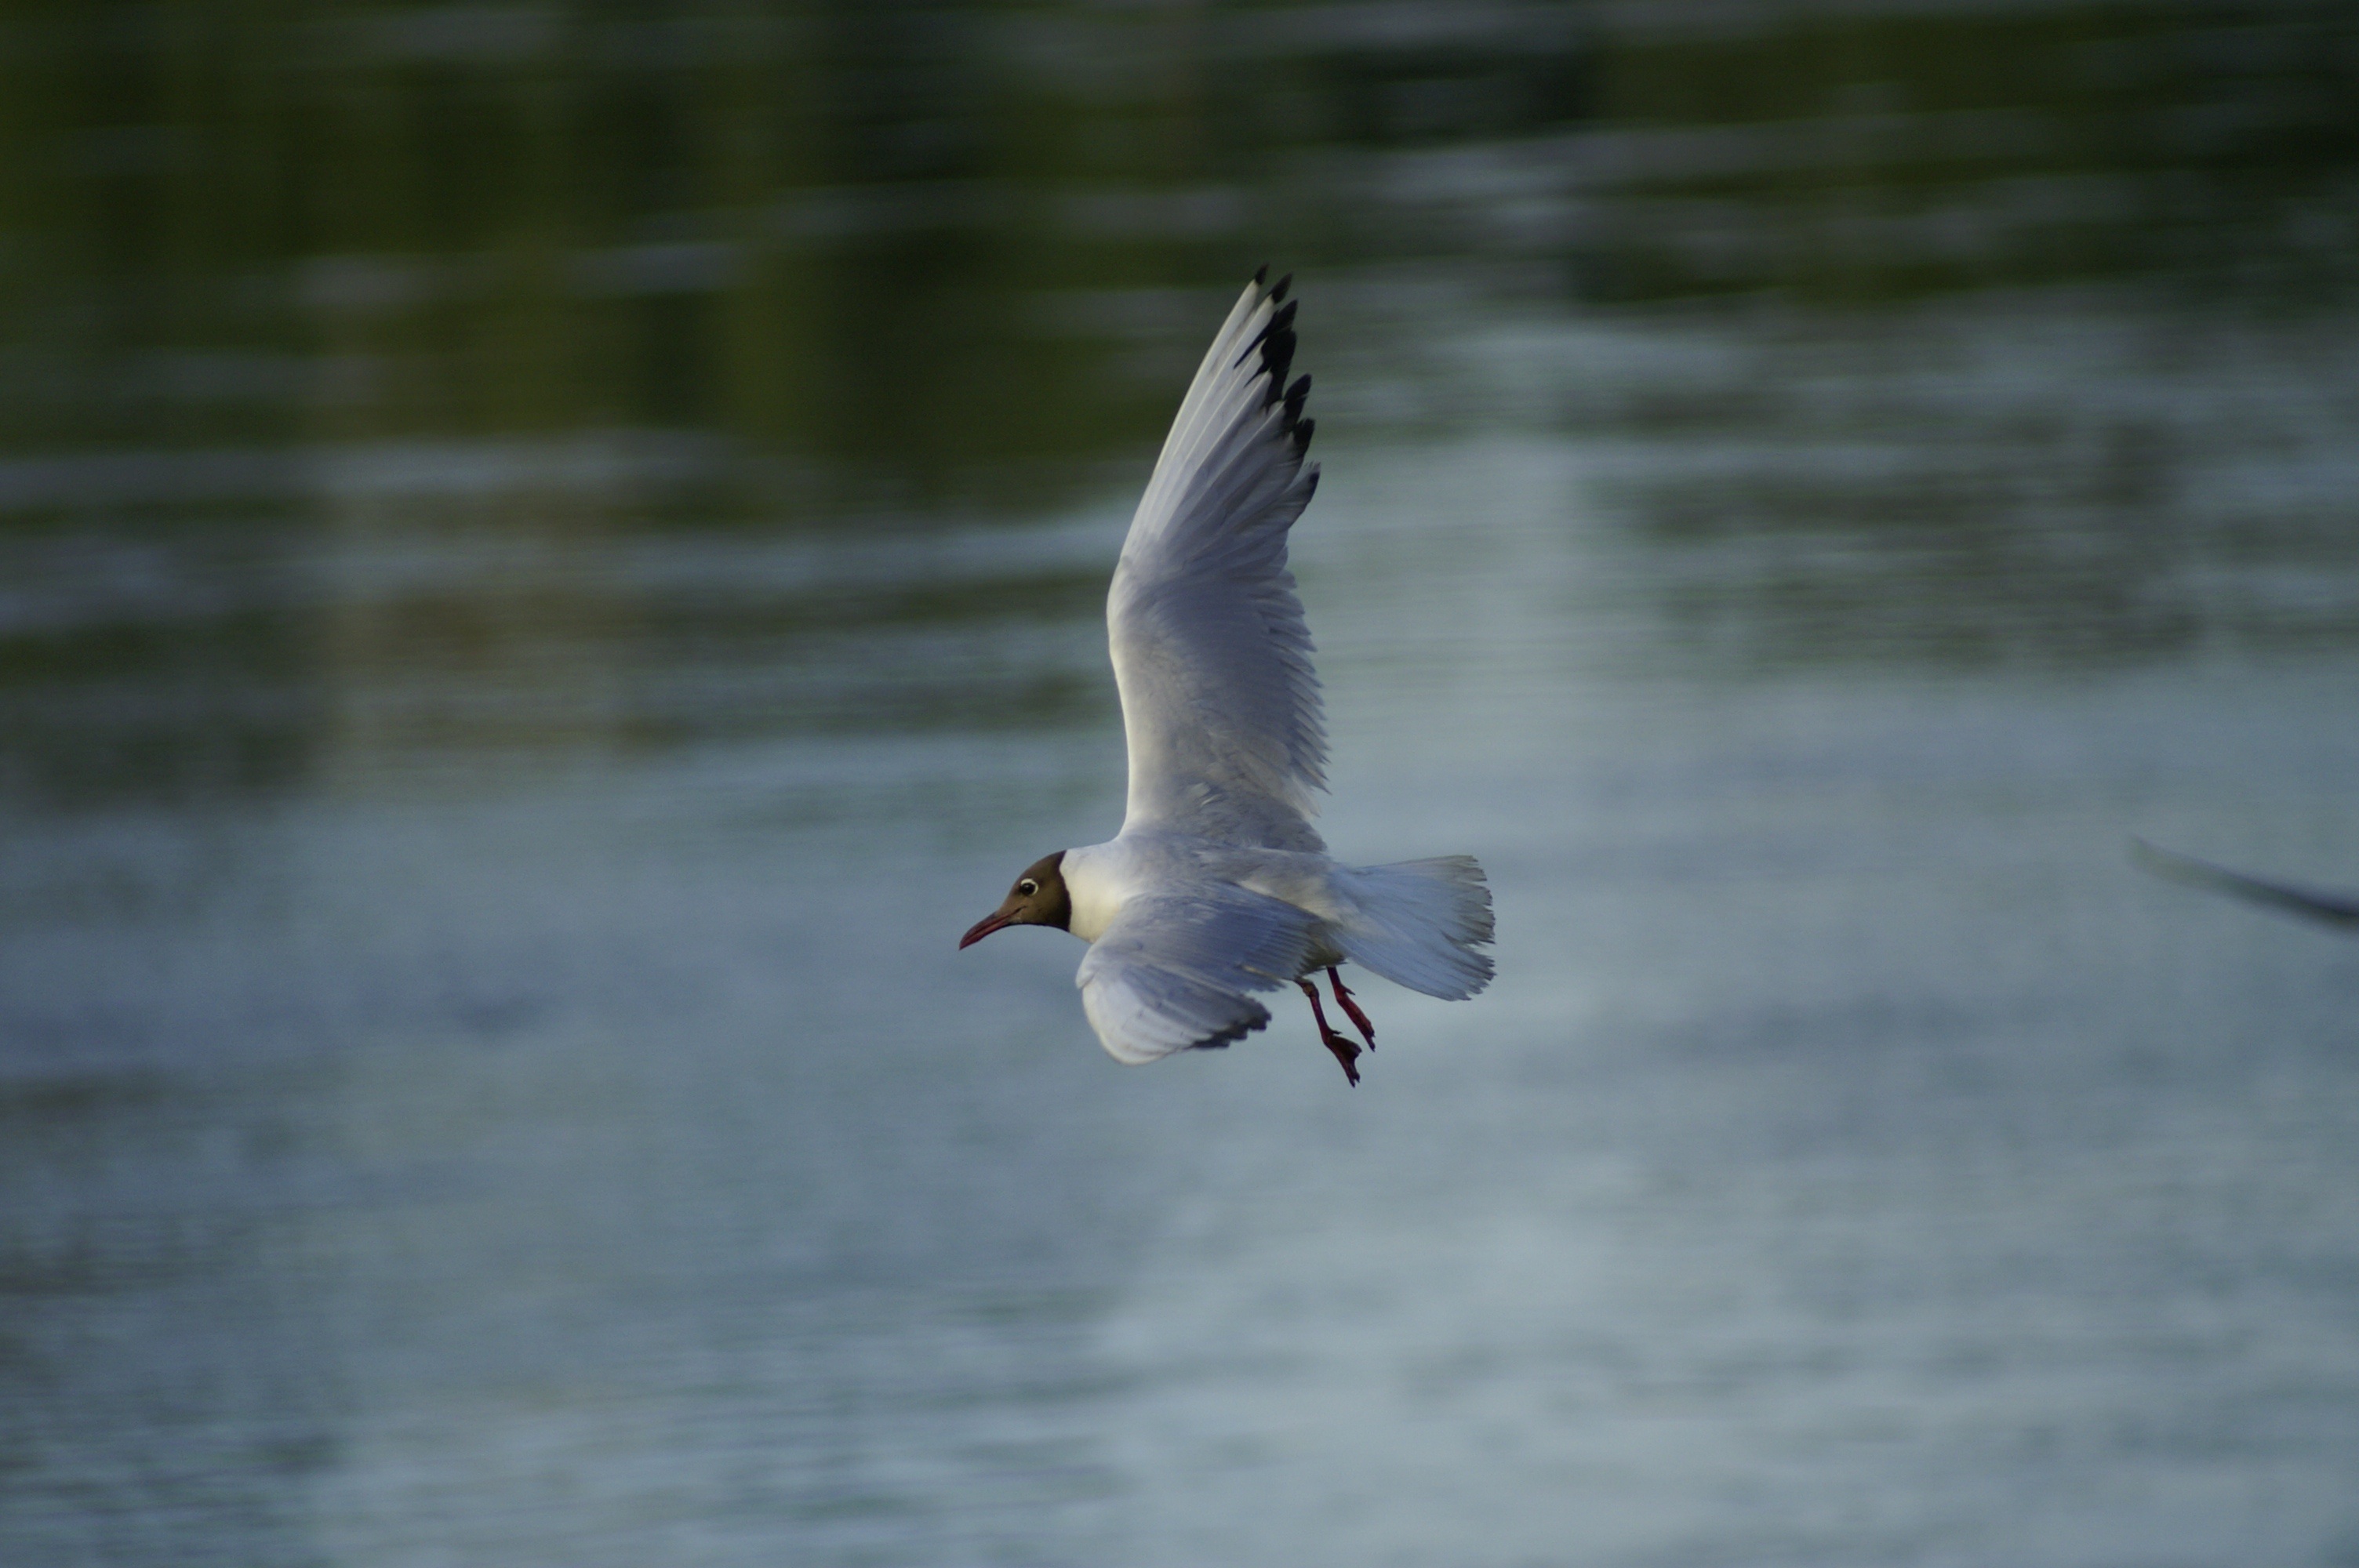
landscape, water, nature, bird, wing, seabird, river, fly, seagull, wildlife, gull, beak, freedom, fauna, birds, vertebrate, water bird, common tern, charadriiformes